AZS Politechnika Koszalin

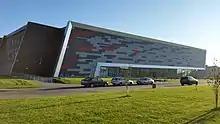
Hala Widowiskowo-Sportowa.

Energa AZS Koszalin (formerly AZS Politechnika Koszalin) is a Polish women's handball team, based in Koszalin. The club was founded in 1999 and debut it first debut in the Polish Ekstraklasa in 2004.